C. H. Wegner House

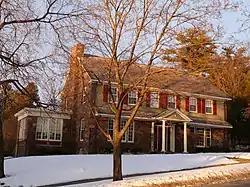
C. H. Wegner House

Charles and Emma Wegner had this Colonial Revival home designed by Eschweiler and built 1922–24. Wegner ran a general store downtown. Still has breakfast nook and built-in cupboards and ice box.